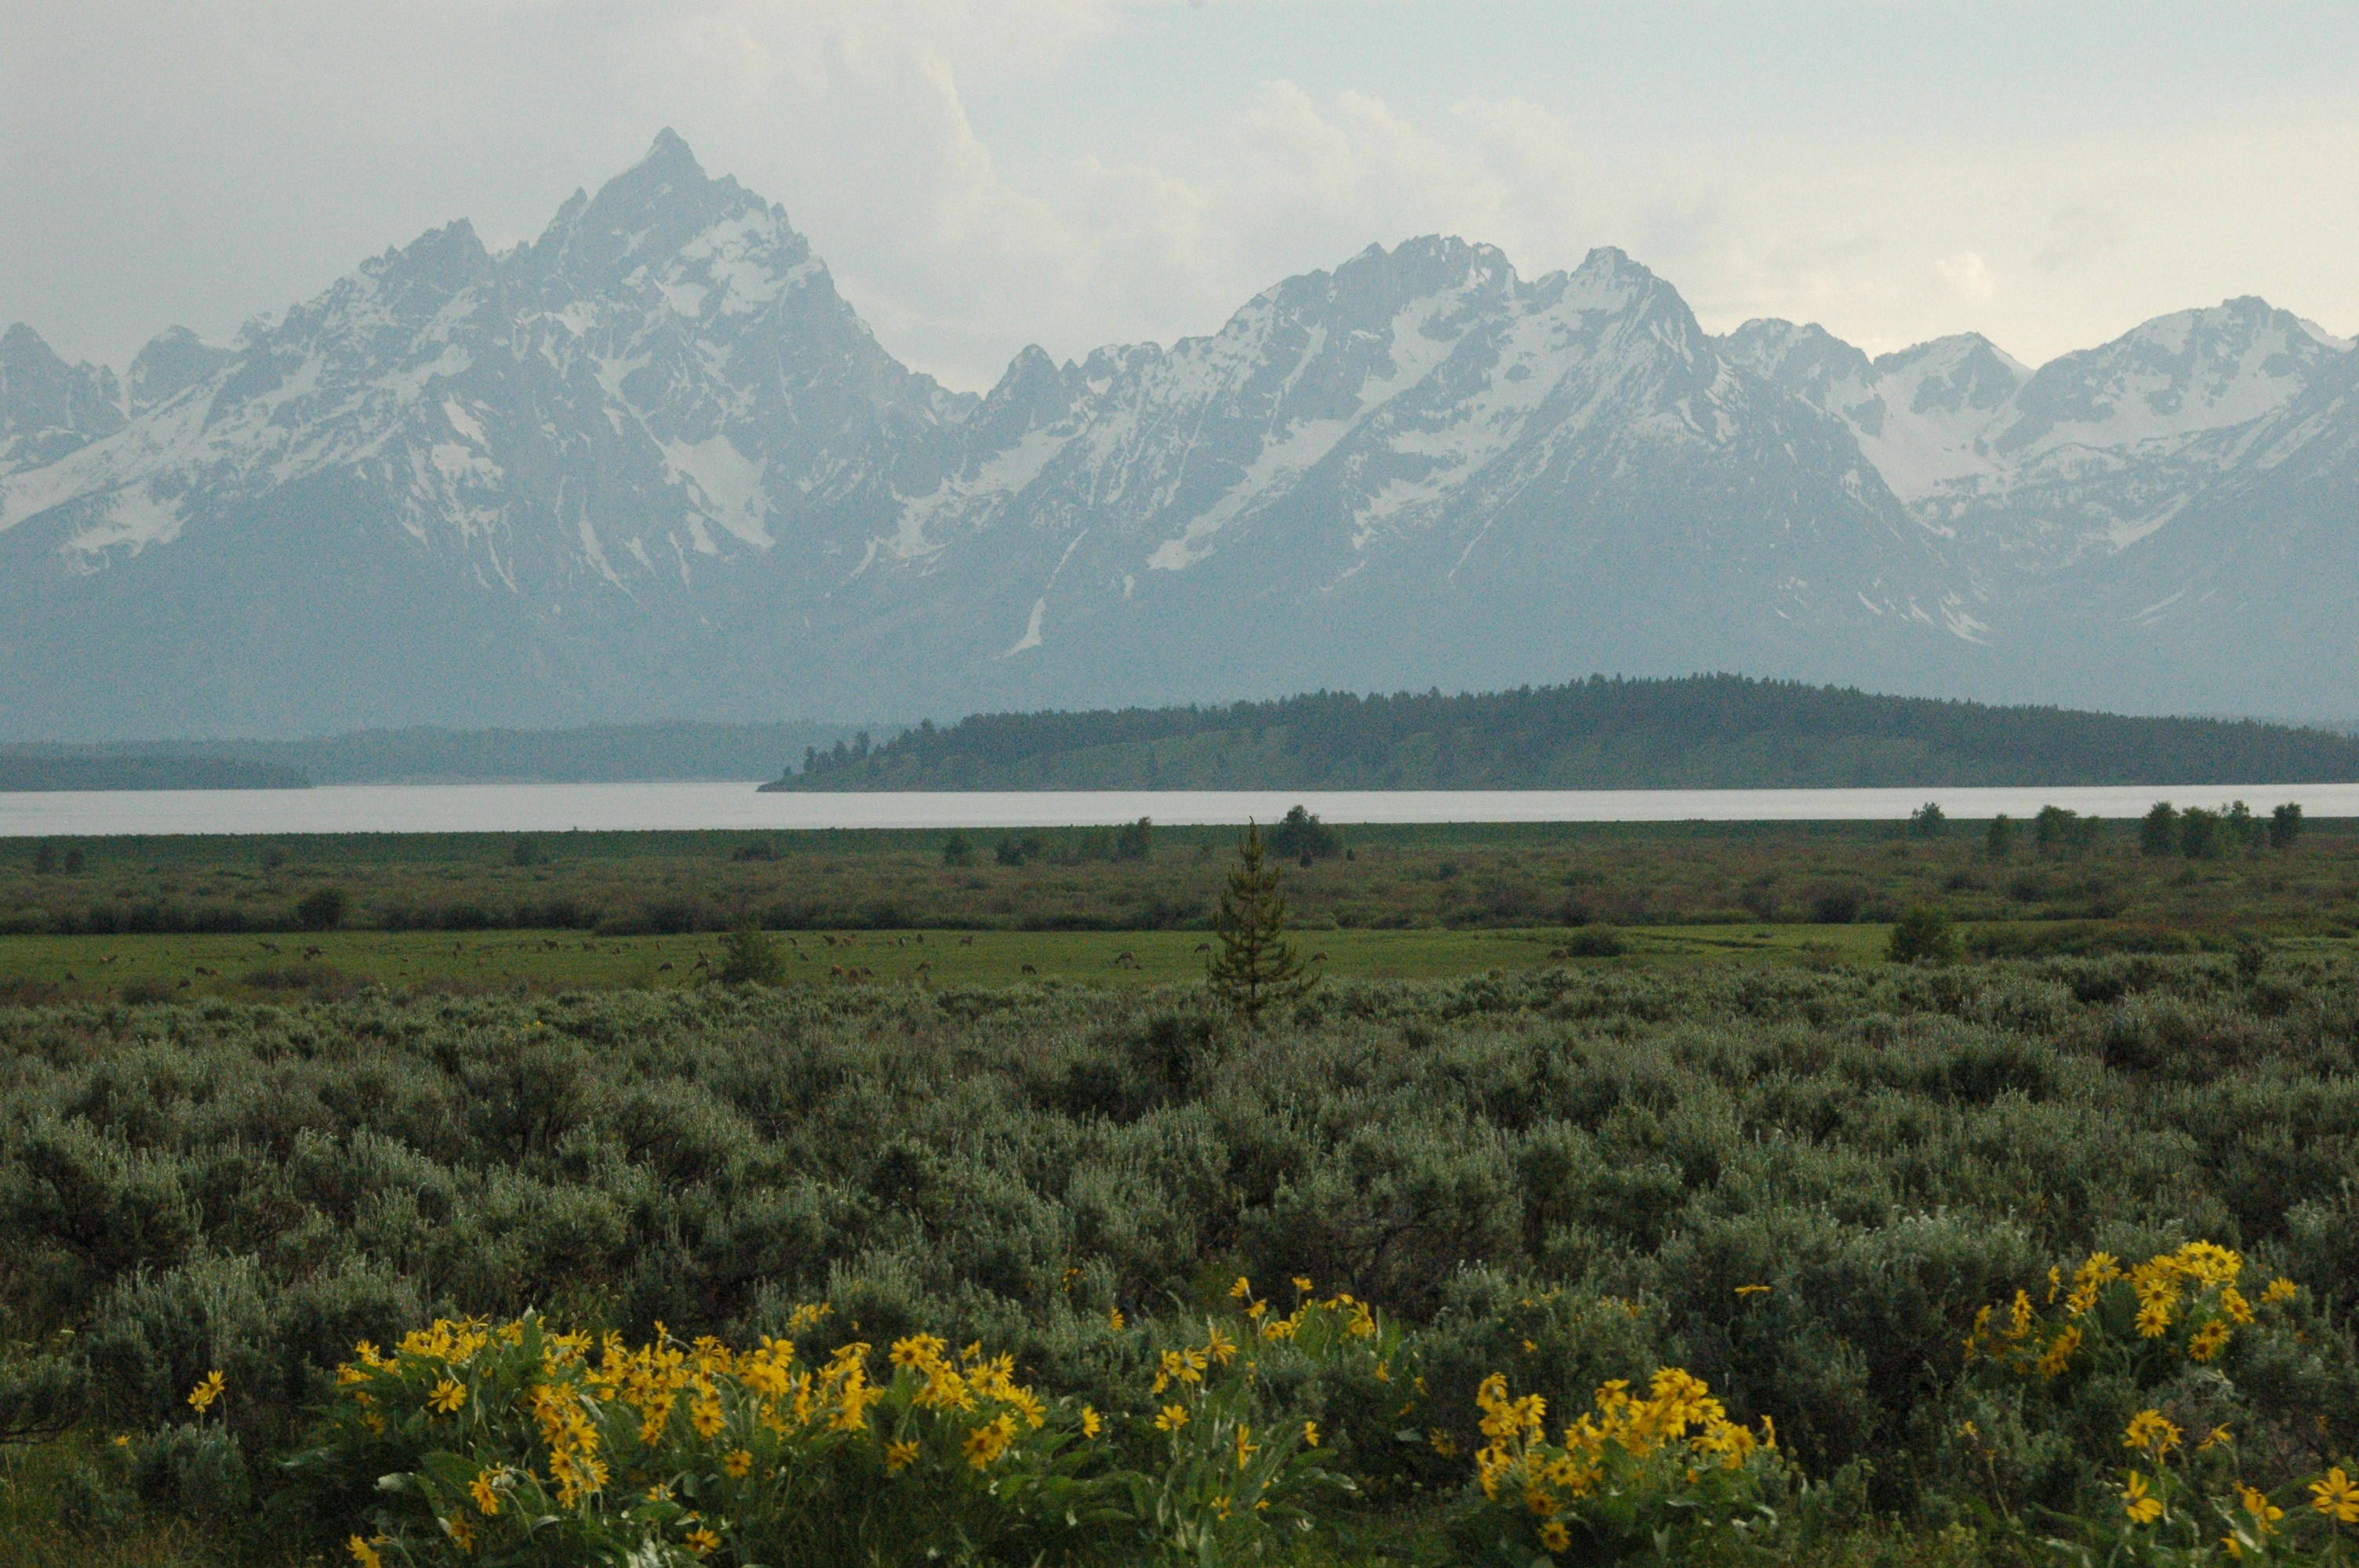
landscape, nature, horizon, wilderness, mountain, field, meadow, prairie, morning, hill, flower, lake, valley, mountain range, usa, agriculture, ridge, plain, wildflower, grand, grassland, plateau, fell, habitat, wyoming, ecosystem, tetons, rural area, landform, grand teton, natural environment, geographical feature, atmospheric phenomenon, mountainous landforms